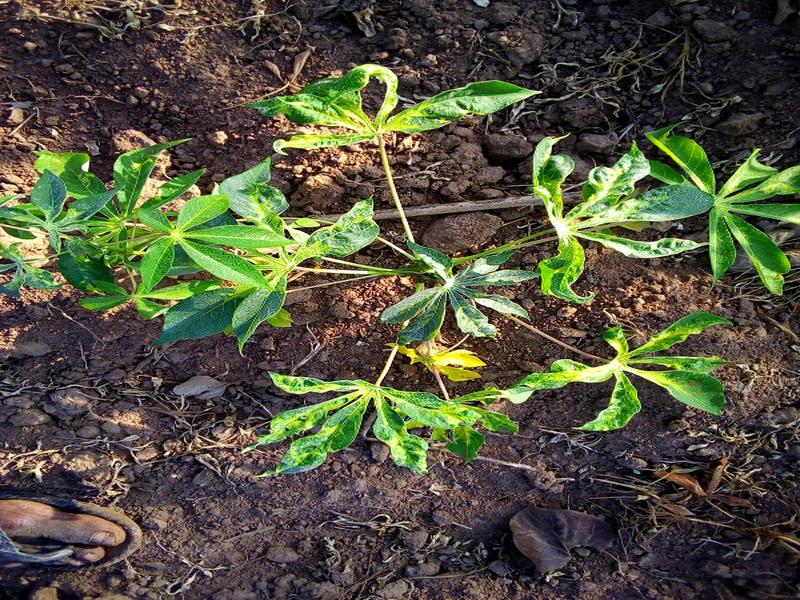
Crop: cassava
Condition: mosaic_disease